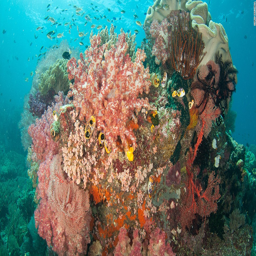
each outcrop of rock provides a place for coral to gather and grow , with numerous species all vying for space and managing to coexist together .